Lyttelton, New Zealand

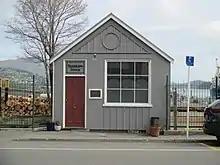
The historic telegraph office near the Port of Lyttelton

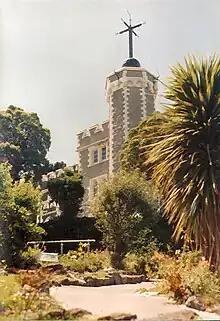
The Lyttelton Timeball Station started signalling Greenwich Mean Time to ships in the harbour in 1876.

The "Lyttelton Times" was one of the principal newspapers of the Canterbury region for 80 years. It was published from 1851 until 1929, at which time it became the "Christchurch Times", until publication ceased in 1935.